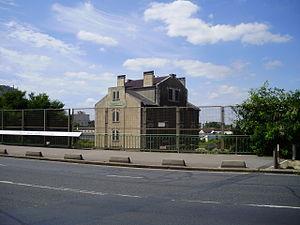
Gare de Bobigny, Seine-Saint-Denis, France
L'avenue Henri-Barbusse, est l'une des artères principales de Bobigny.
La route des Petits-Ponts est une route reliant Paris à Thieux, près de Mitry-Mory, en Seine-et-Marne.